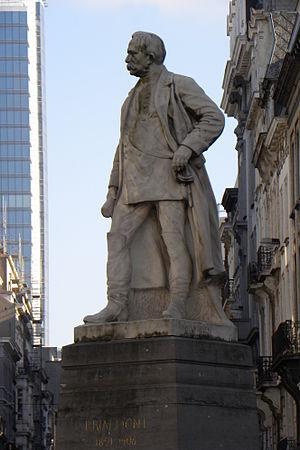
Henri Alexis Brialmont 1821-1903. Monument au carrefour de la rue de Louvain et de la rue Royale à Bruxelles. Oeuvre de Franz Huygelen.
Henri-Alexis Brialmont, né le 25 mai 1821 à Maagdenberg près de Venlo et mort le 21 juillet 1903 à Saint-Josse-ten-Noode, est un militaire, un architecte et une personnalité politique belge.